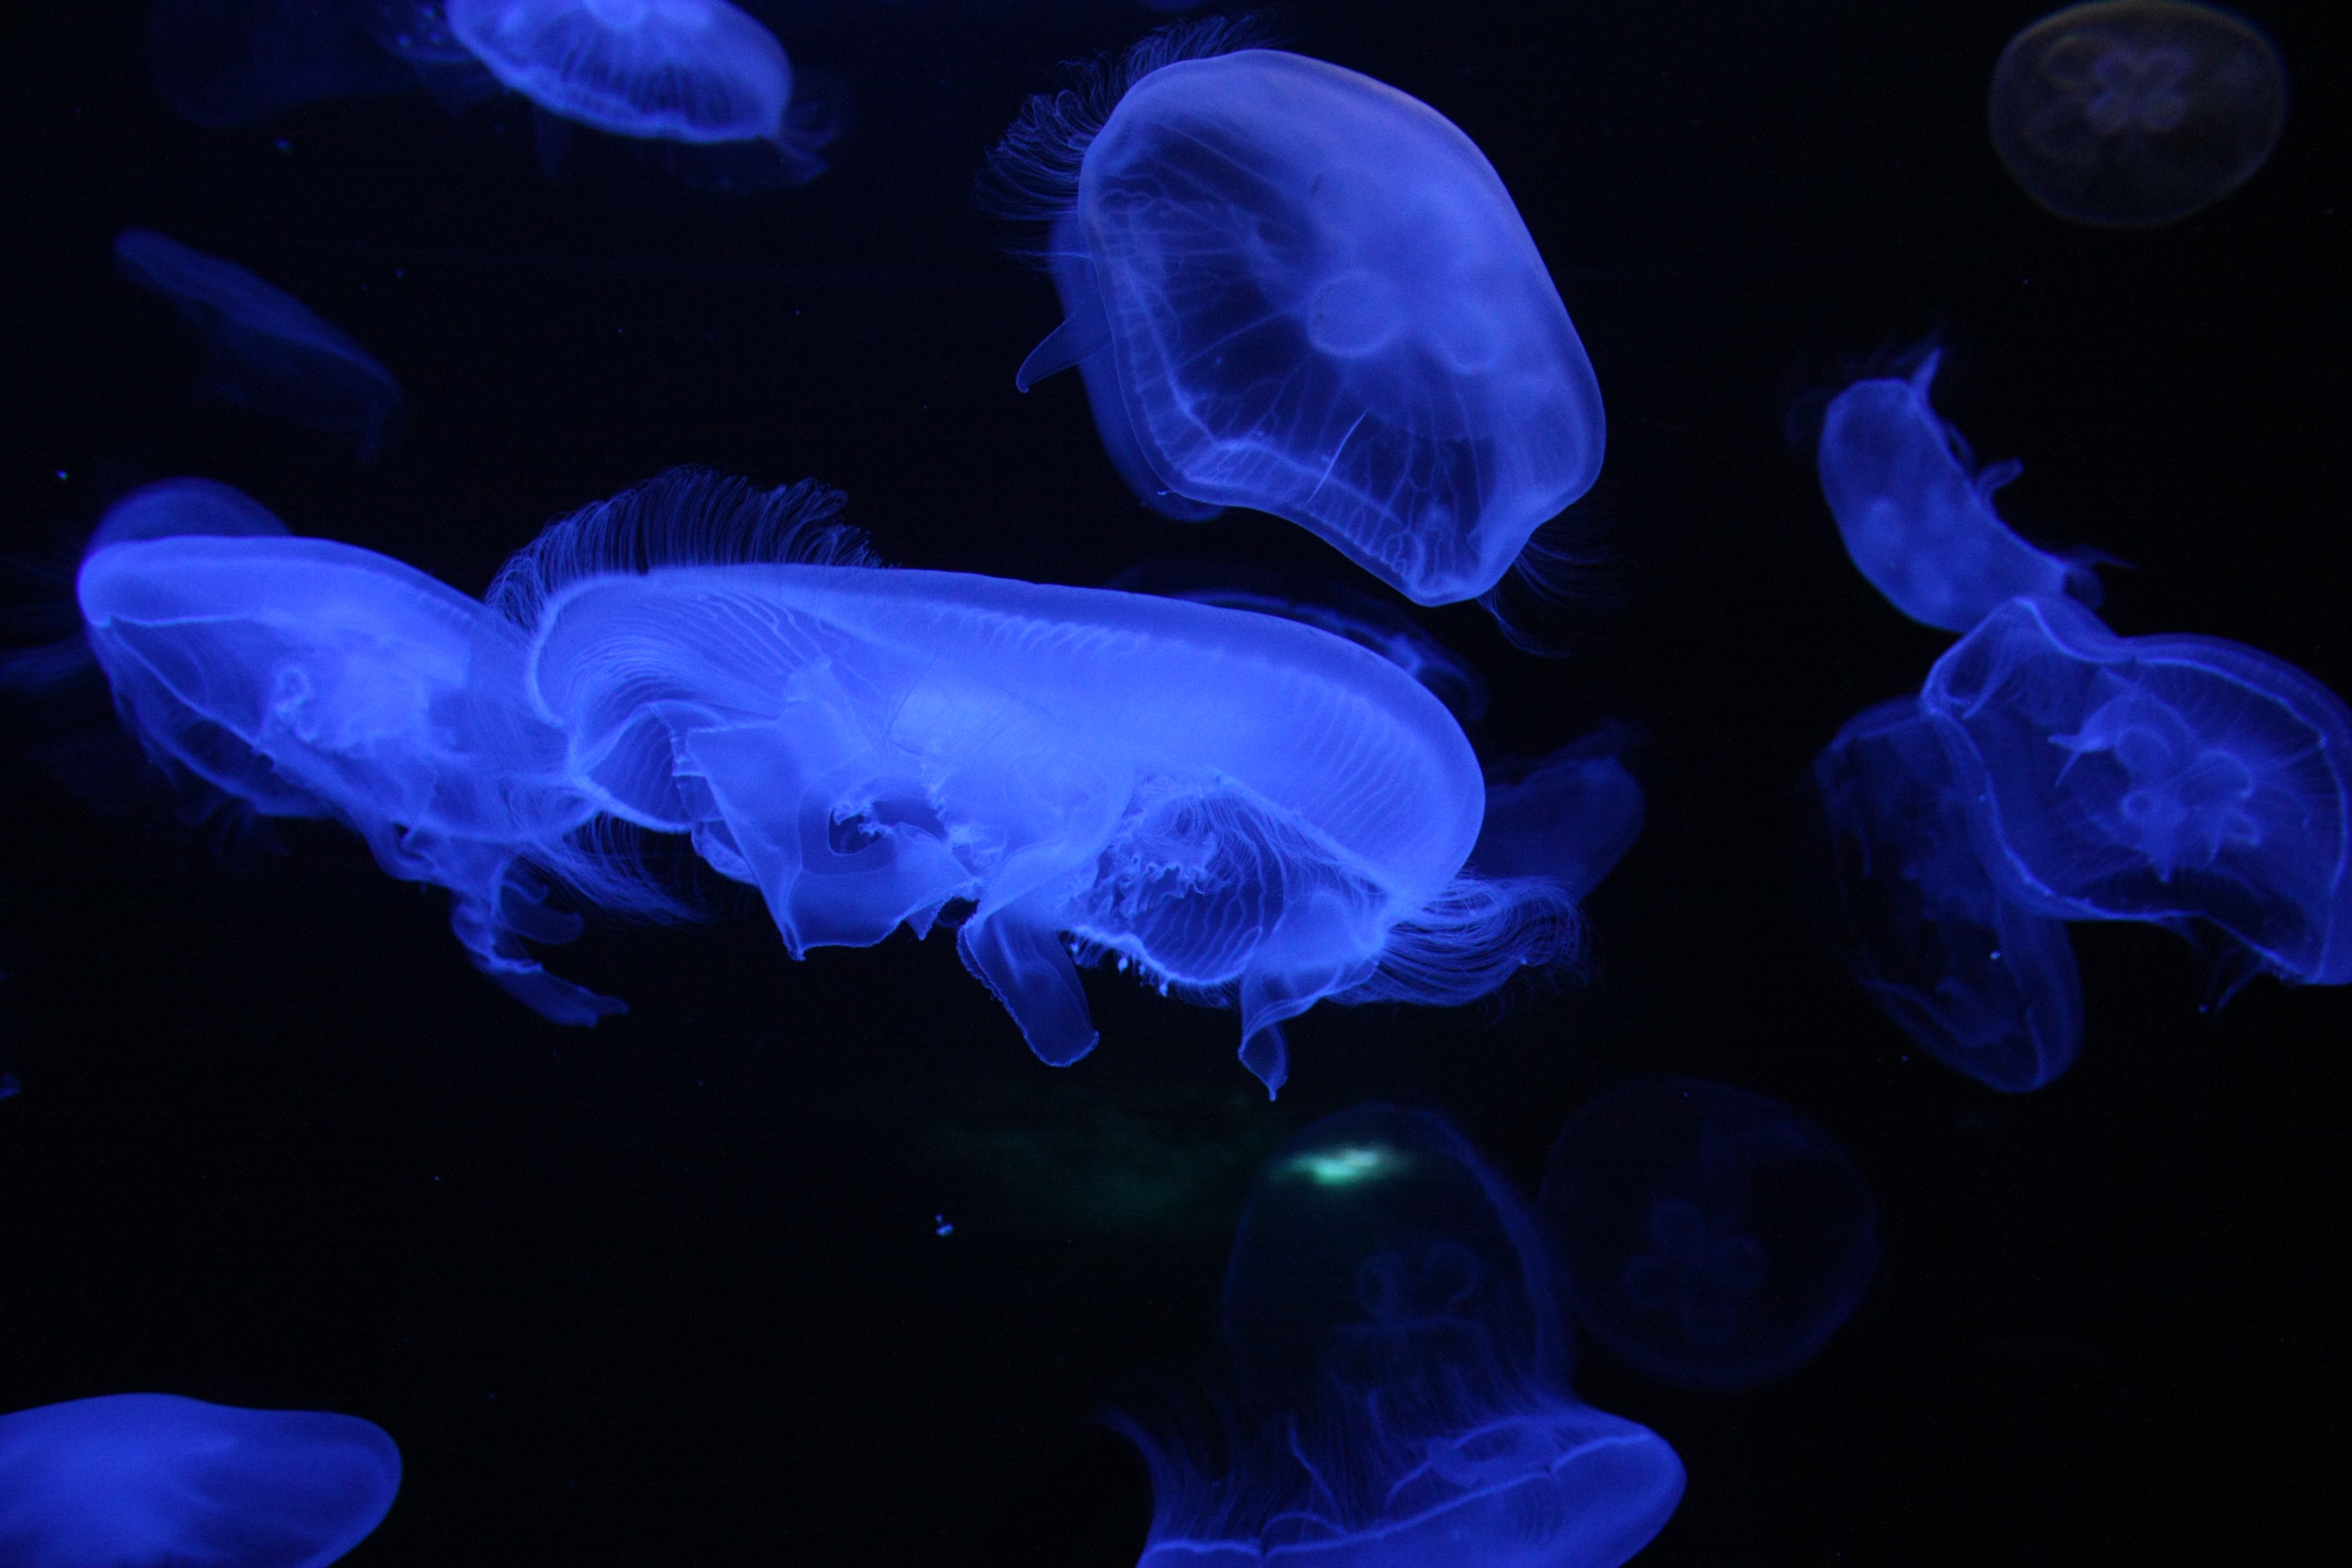
sea, ocean, petal, underwater, swim, biology, jellyfish, blue, float, invertebrate, marine life, cnidaria, creature, salt water, organism, aquatic animal, cnidarian, marine biology, marine invertebrates, aquarium lighting